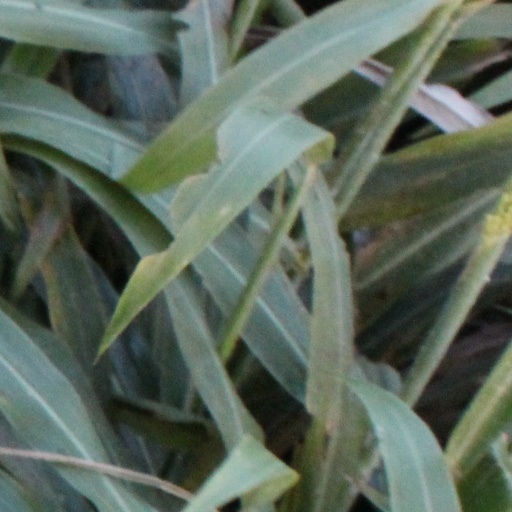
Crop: sorghum